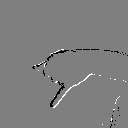
ASL letter: j